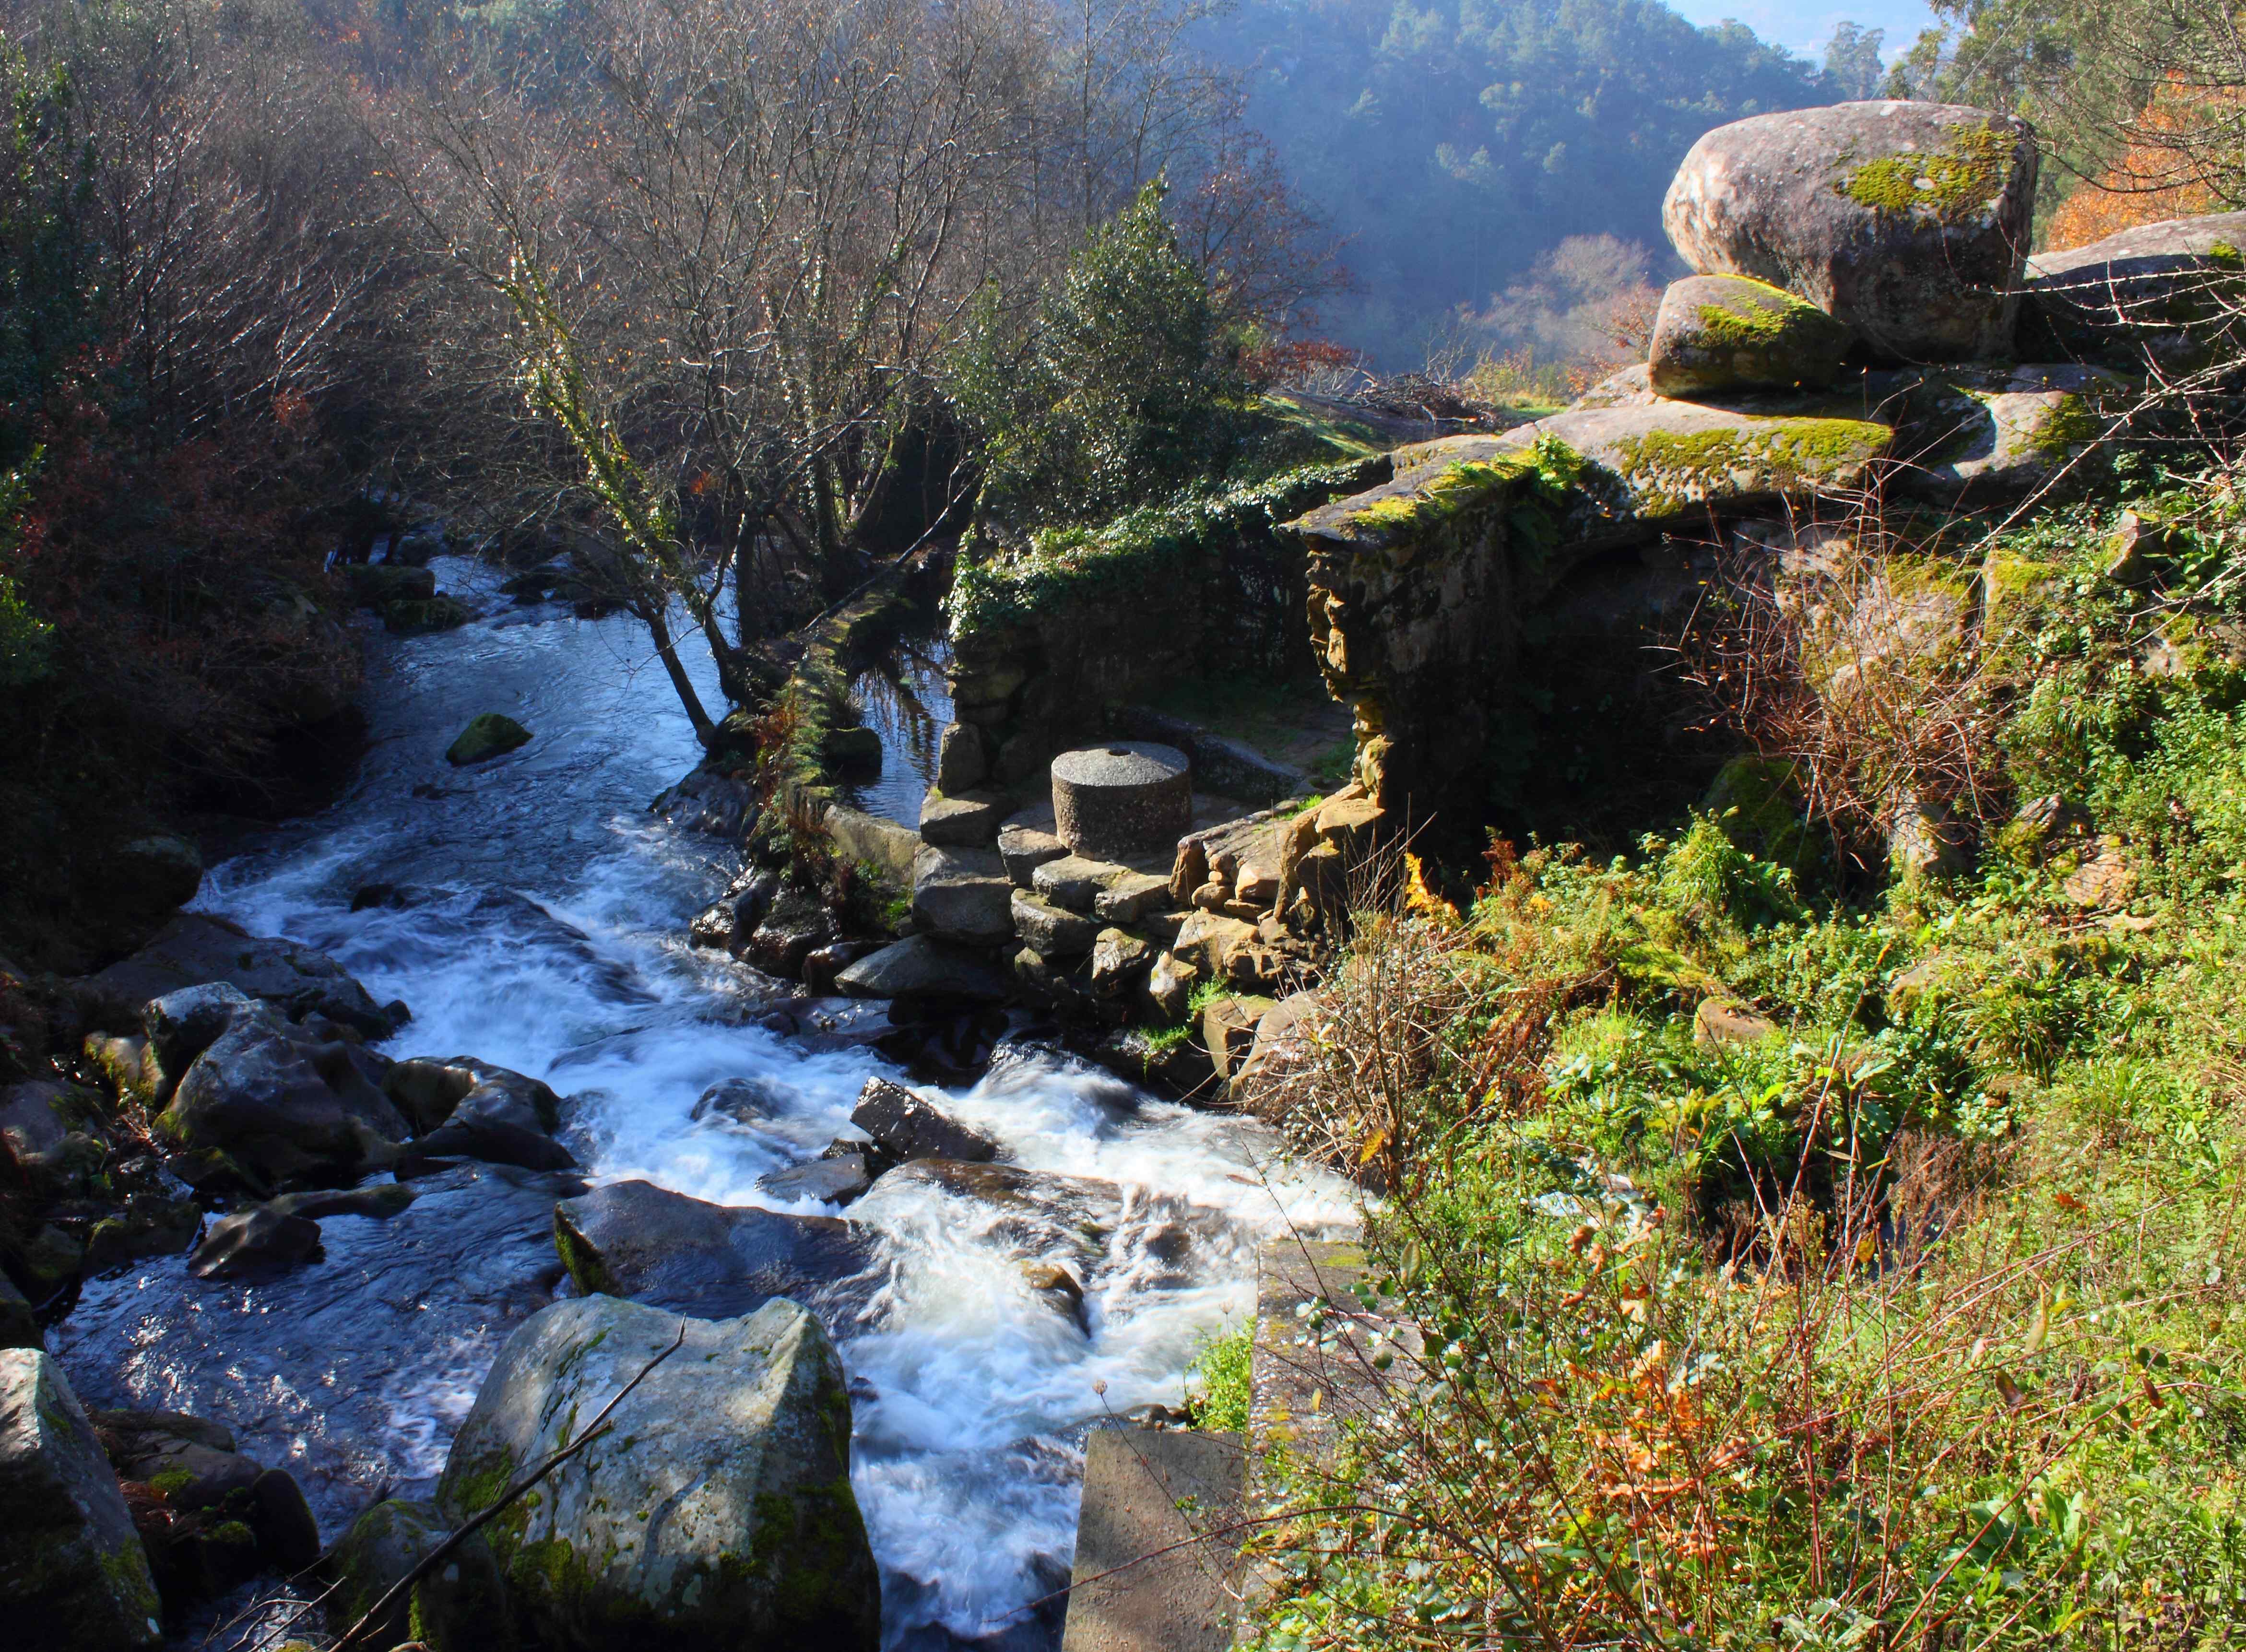
landscape, water, rock, waterfall, wilderness, mountain, trail, river, valley, mountain range, stream, autumn, rapid, body of water, spain, galicia, pontevedra, paisajes, water feature, espana, ggl1, gaby1, canoneos550d, barro, landform, geographical feature